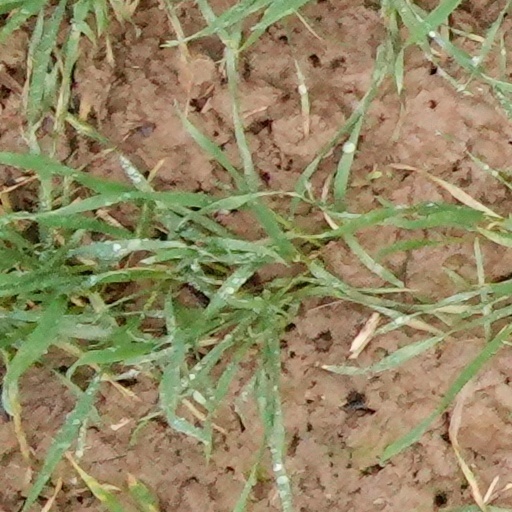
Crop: wheat